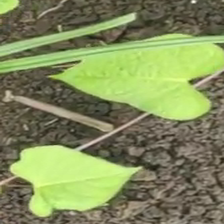
Weed species: Obscure_morning _glory(Ipomoea obscura)